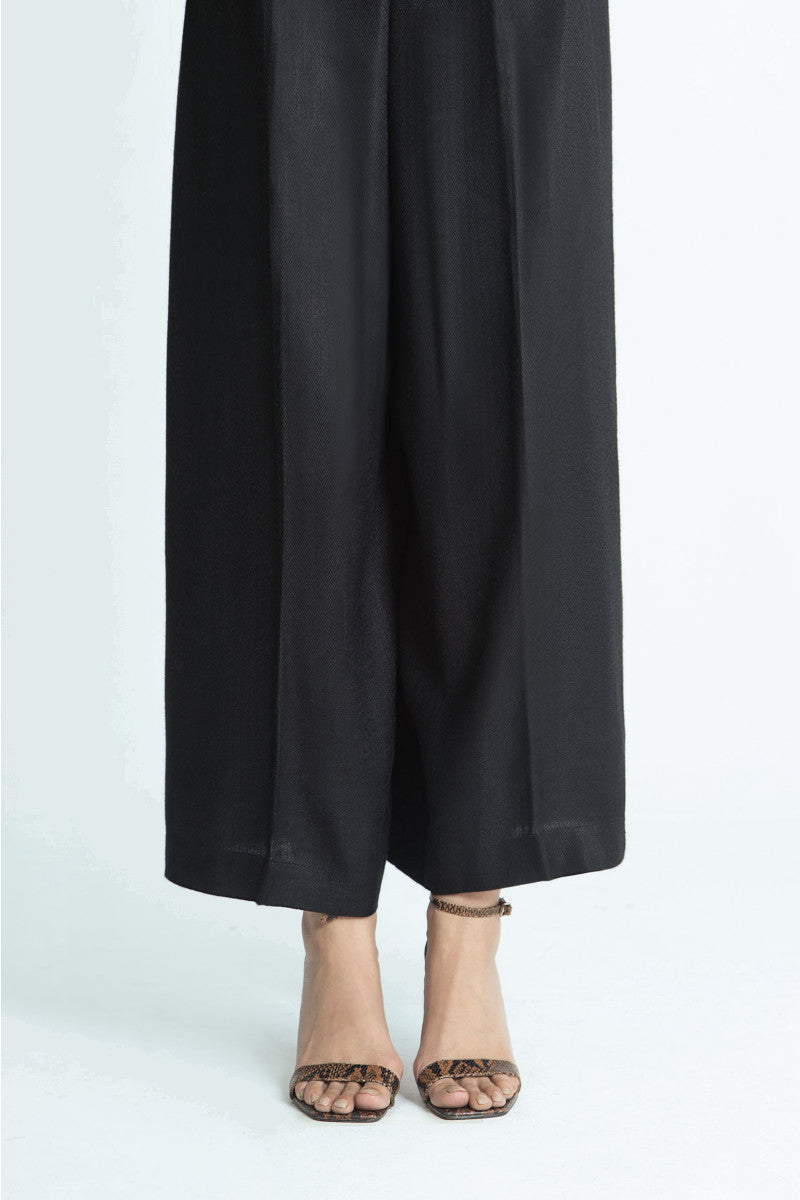
black wide leg pants